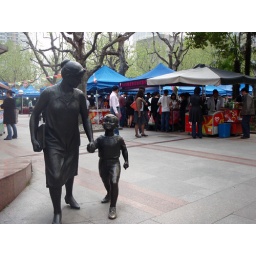
Mother and son street sculpture in park in Shanghai.